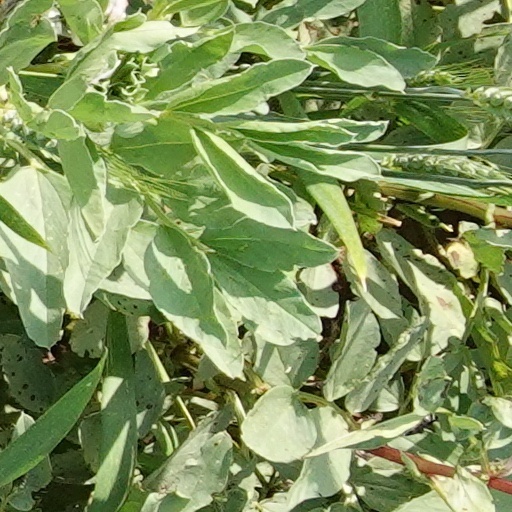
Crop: wheat